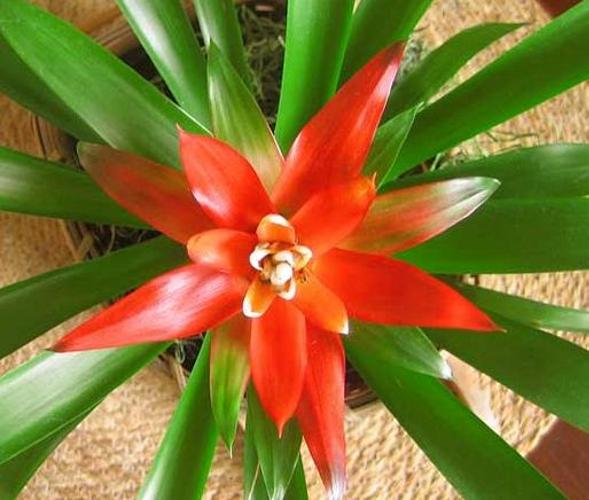
Label: bromelia